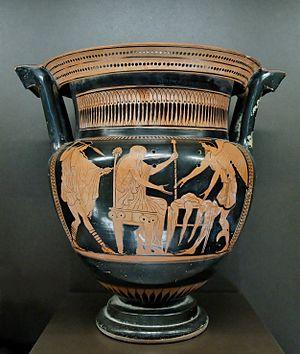
Les Boréades (à gauche et à droite) viennent au secours de Phinée (assis) contre les Harpies. Face A d'un cratère à colonnettes attique à figures rouges, vers 460 av. J.-C. Provenance
Dans la mythologie grecque, les Boréades, Calaïs et Zéthès sont les fils de Borée, le Vent du nord, et d'Orithye, une mortelle. Ils sont très appréciés pour leurs petites brises fraîches et sont détestés à cause de leurs tornades tumultueuses.
Dans la mythologie grecque, Phinée, est l'un des enfants d'Agénor et de Téléphassa.
Les Argonautiques sont une épopée grecque en quatre chants composée par le poète Apollonios de Rhodes au IIIᵉ siècle av. J.-C., pendant l'époque hellénistique. Elle relate le voyage des Argonautes, menés par Jason, dans leur quête de la Toison d'or.